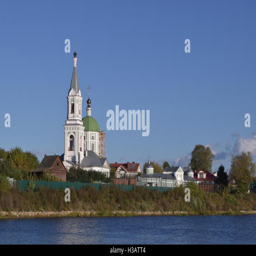
orthodox church on a riverbank .